Saint Mitre

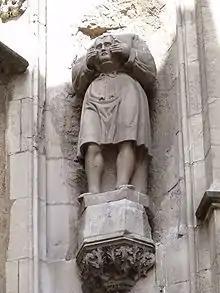
Mitre at Aix Cathedral

Mitre (433–466) was a Catholic saint, who was born in Thessaloniki, Greece, and died in Aix-en-Provence.